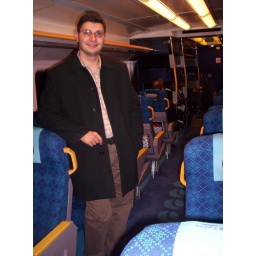
By plane and by train